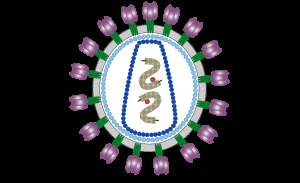
Retrovirus
HIV virion
Retrovirus er en gruppe af revers transskriberende RNA-virus.